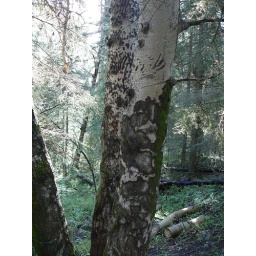
Marks on the tree made by bears